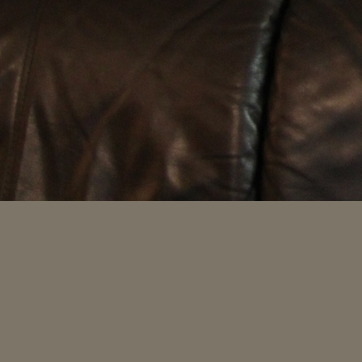
Material: leather